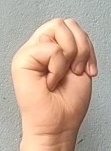
ASL sign: M